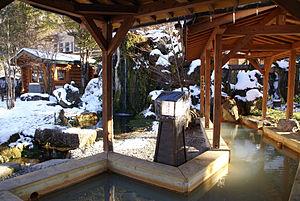
Takayama ou Hida-Takayama est une ville située dans la préfecture de Gifu, au Japon. Du fait de ses nombreux monuments historiques, elle est surnommée la « petite Kyoto ».